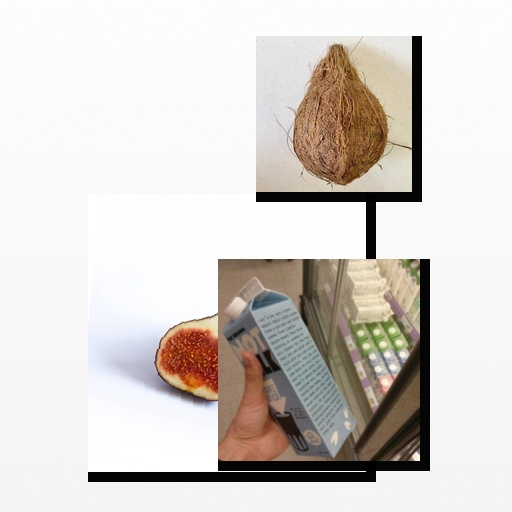
Food items: coconut, oat_milk, fig